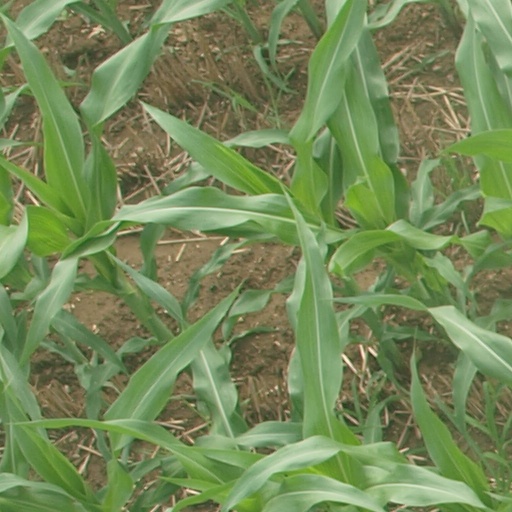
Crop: maize; corn